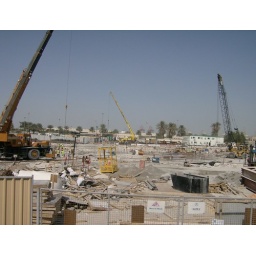
New above and below ground train project